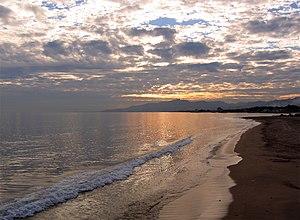
Cambrils est une commune de la province de Tarragone, en Catalogne, en Espagne, de la comarque de Baix Camp.